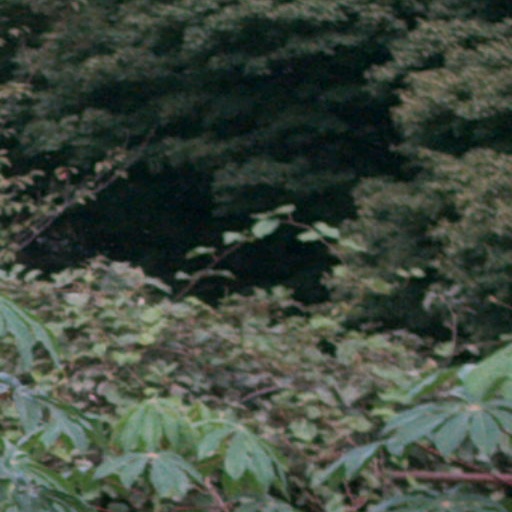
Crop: cassava